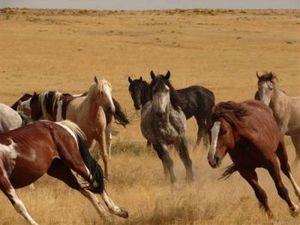
Le mustang est un cheval sauvage du Nord-Ouest américain. Tous les mustangs sont les descendants de chevaux domestiques revenus à l'état sauvage du fait du phénomène du marronnage. Leurs plus lointains ancêtres sont issus des chevaux espagnols amenés par les conquistadors lors de la conquête de l'Amérique et retournés à l'état sauvage après s'être enfuis ou avoir été relâchés. Les troupeaux se sont progressivement agrandis au cours des siècles pour les mêmes raisons, certains éleveurs relâchant même des chevaux domestiqués au milieu des troupeaux afin de sélectionner et de prélever les poulains les plus intéressants.